Fencepost limestone

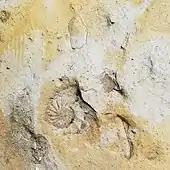
Fencepost assemblage:

The regional reputation of the Fencepost limestone bed belies its physical size and relative rank in the rock layers associated with the lower Colorado Group.